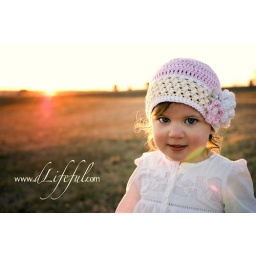
2 yr. old girl with curly hair and hat by D'Lifeful Photography.